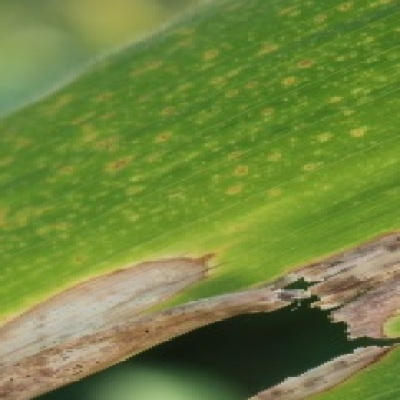
Label: Corn_(Maize)___Leaf_Spot